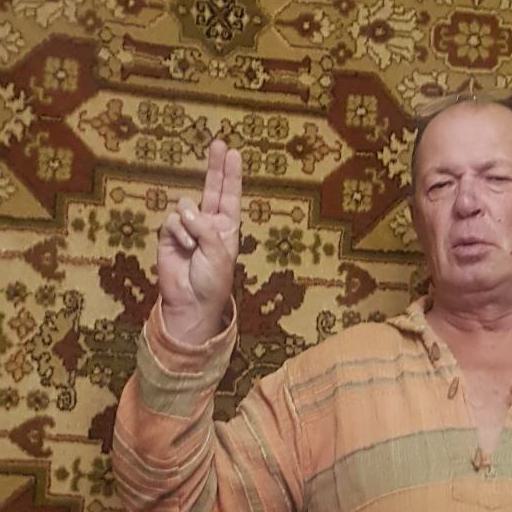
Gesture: two_up